Miyamae-ku, Kawasaki

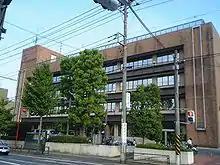
Miyamae Ward Office

Miyamae Ward is located in eastern Kanagawa Prefecture, in the south-center portion of the city of Kawasaki, bordering on Yokohama.